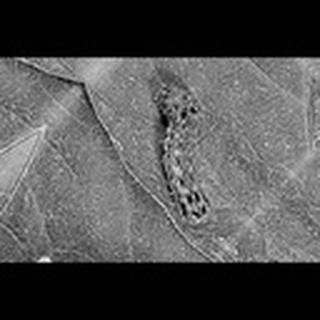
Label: cotton_army_worm